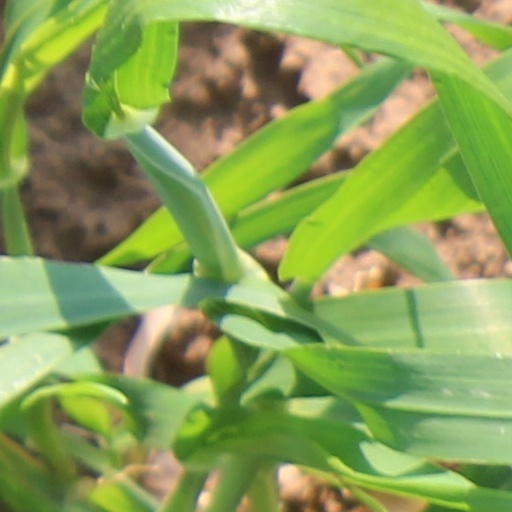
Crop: wheat